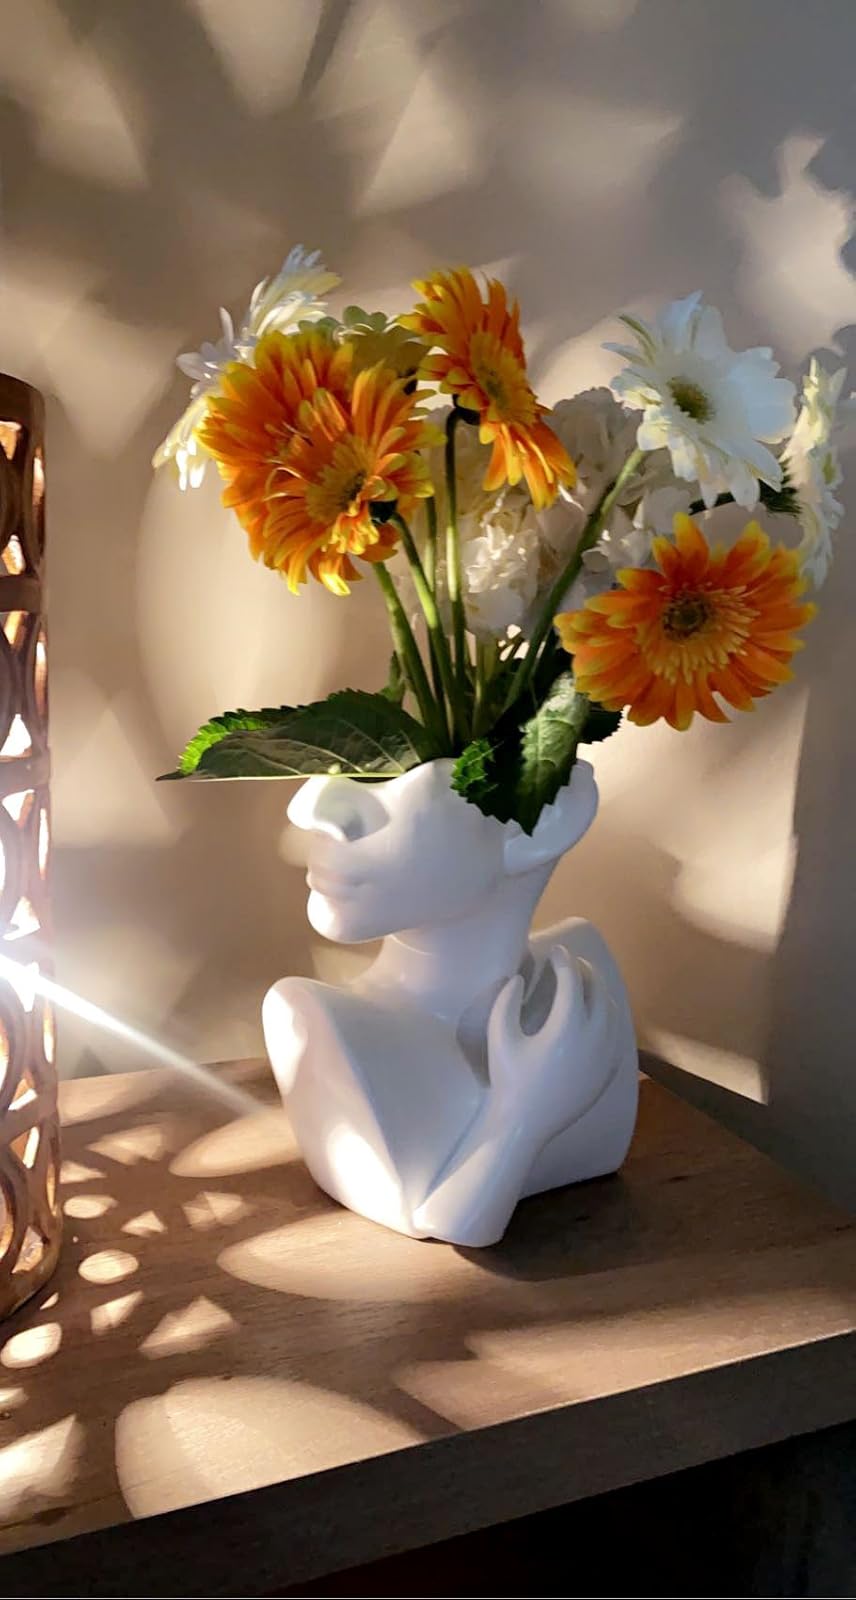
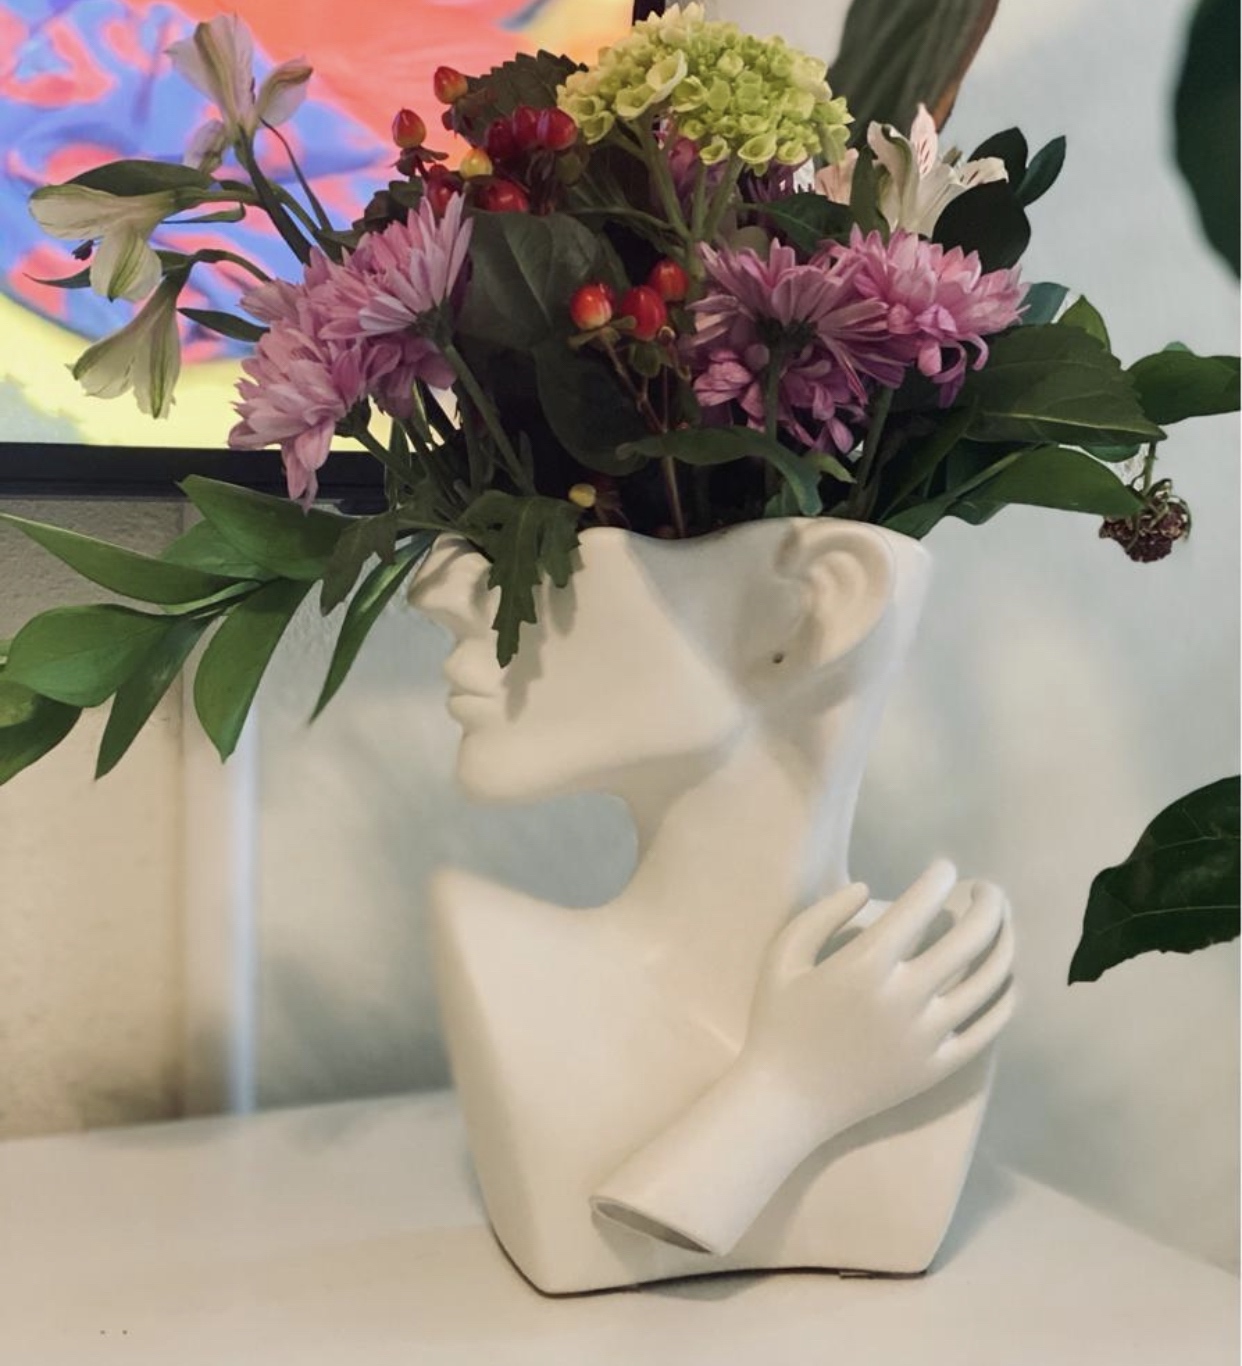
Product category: vase
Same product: yes